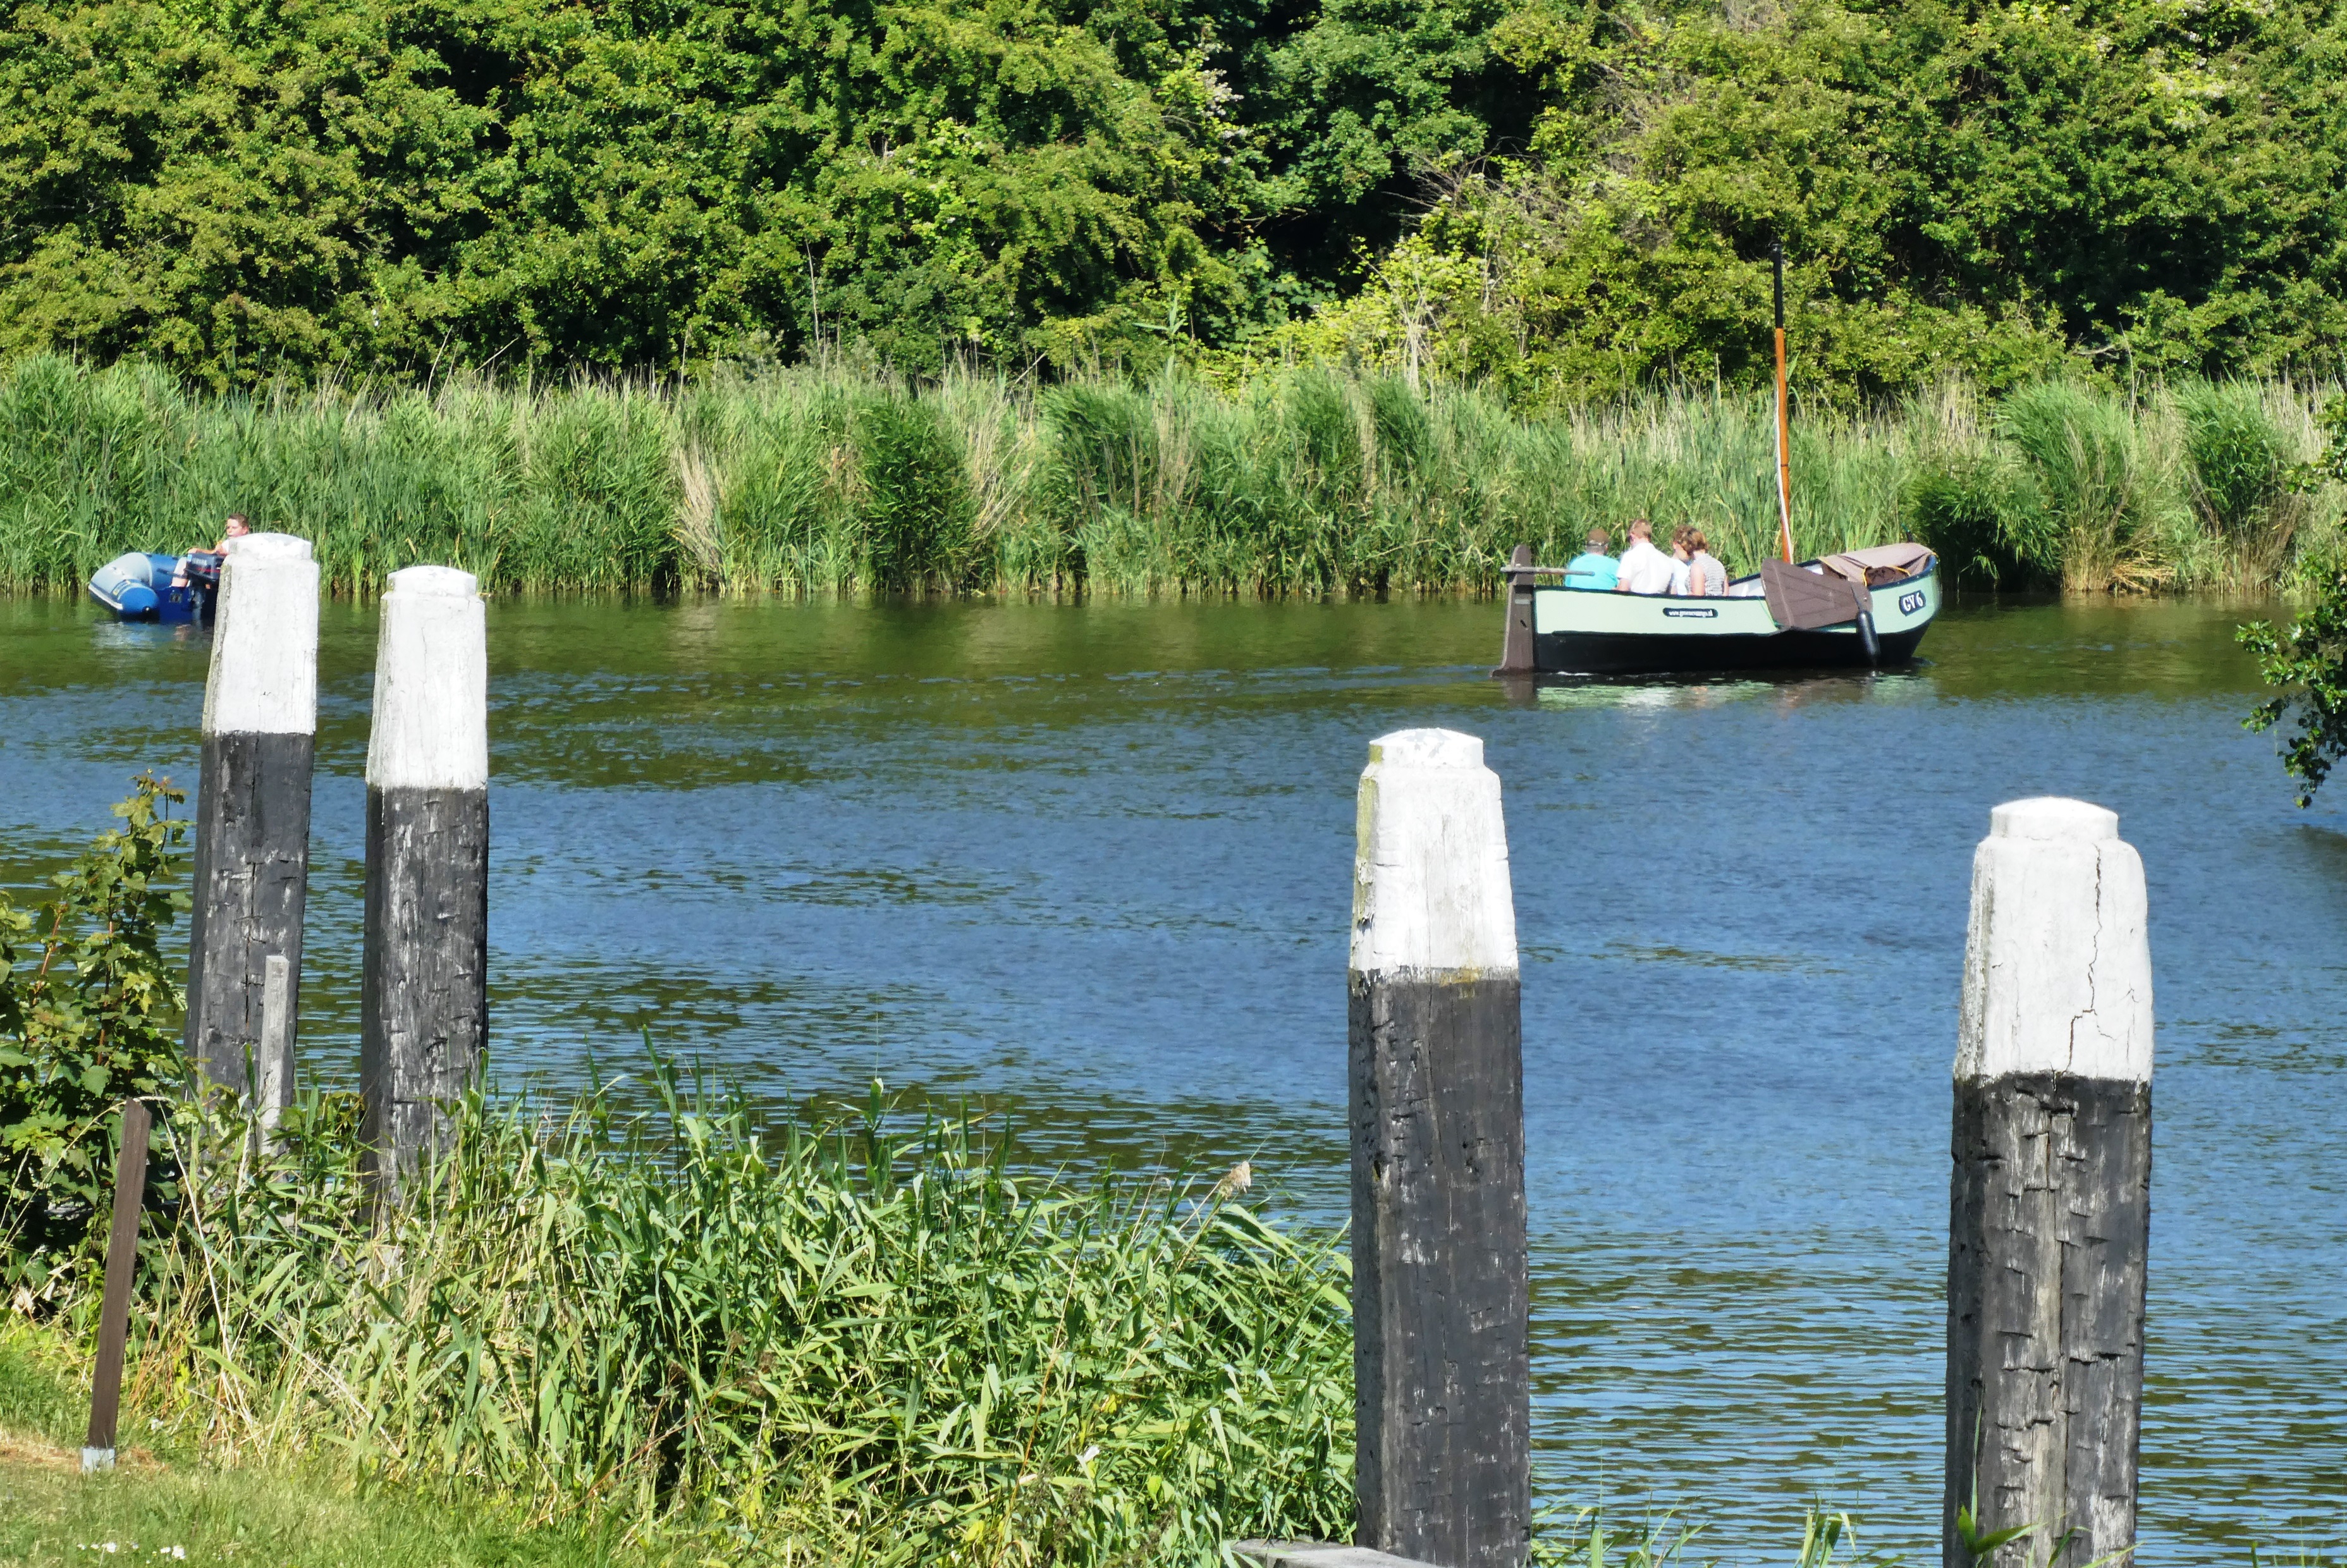
port, summer, green, boating, tourism, vacation, waterway, water, body of water, river, reflection, nature reserve, wetland, tree, bank, water transportation, bayou, plant, pond, canal, lake, grass, floodplain, water resources, swamp, state park, boat, landscape, watercourse, marsh, creek, dock, reservoir, lacustrine plain